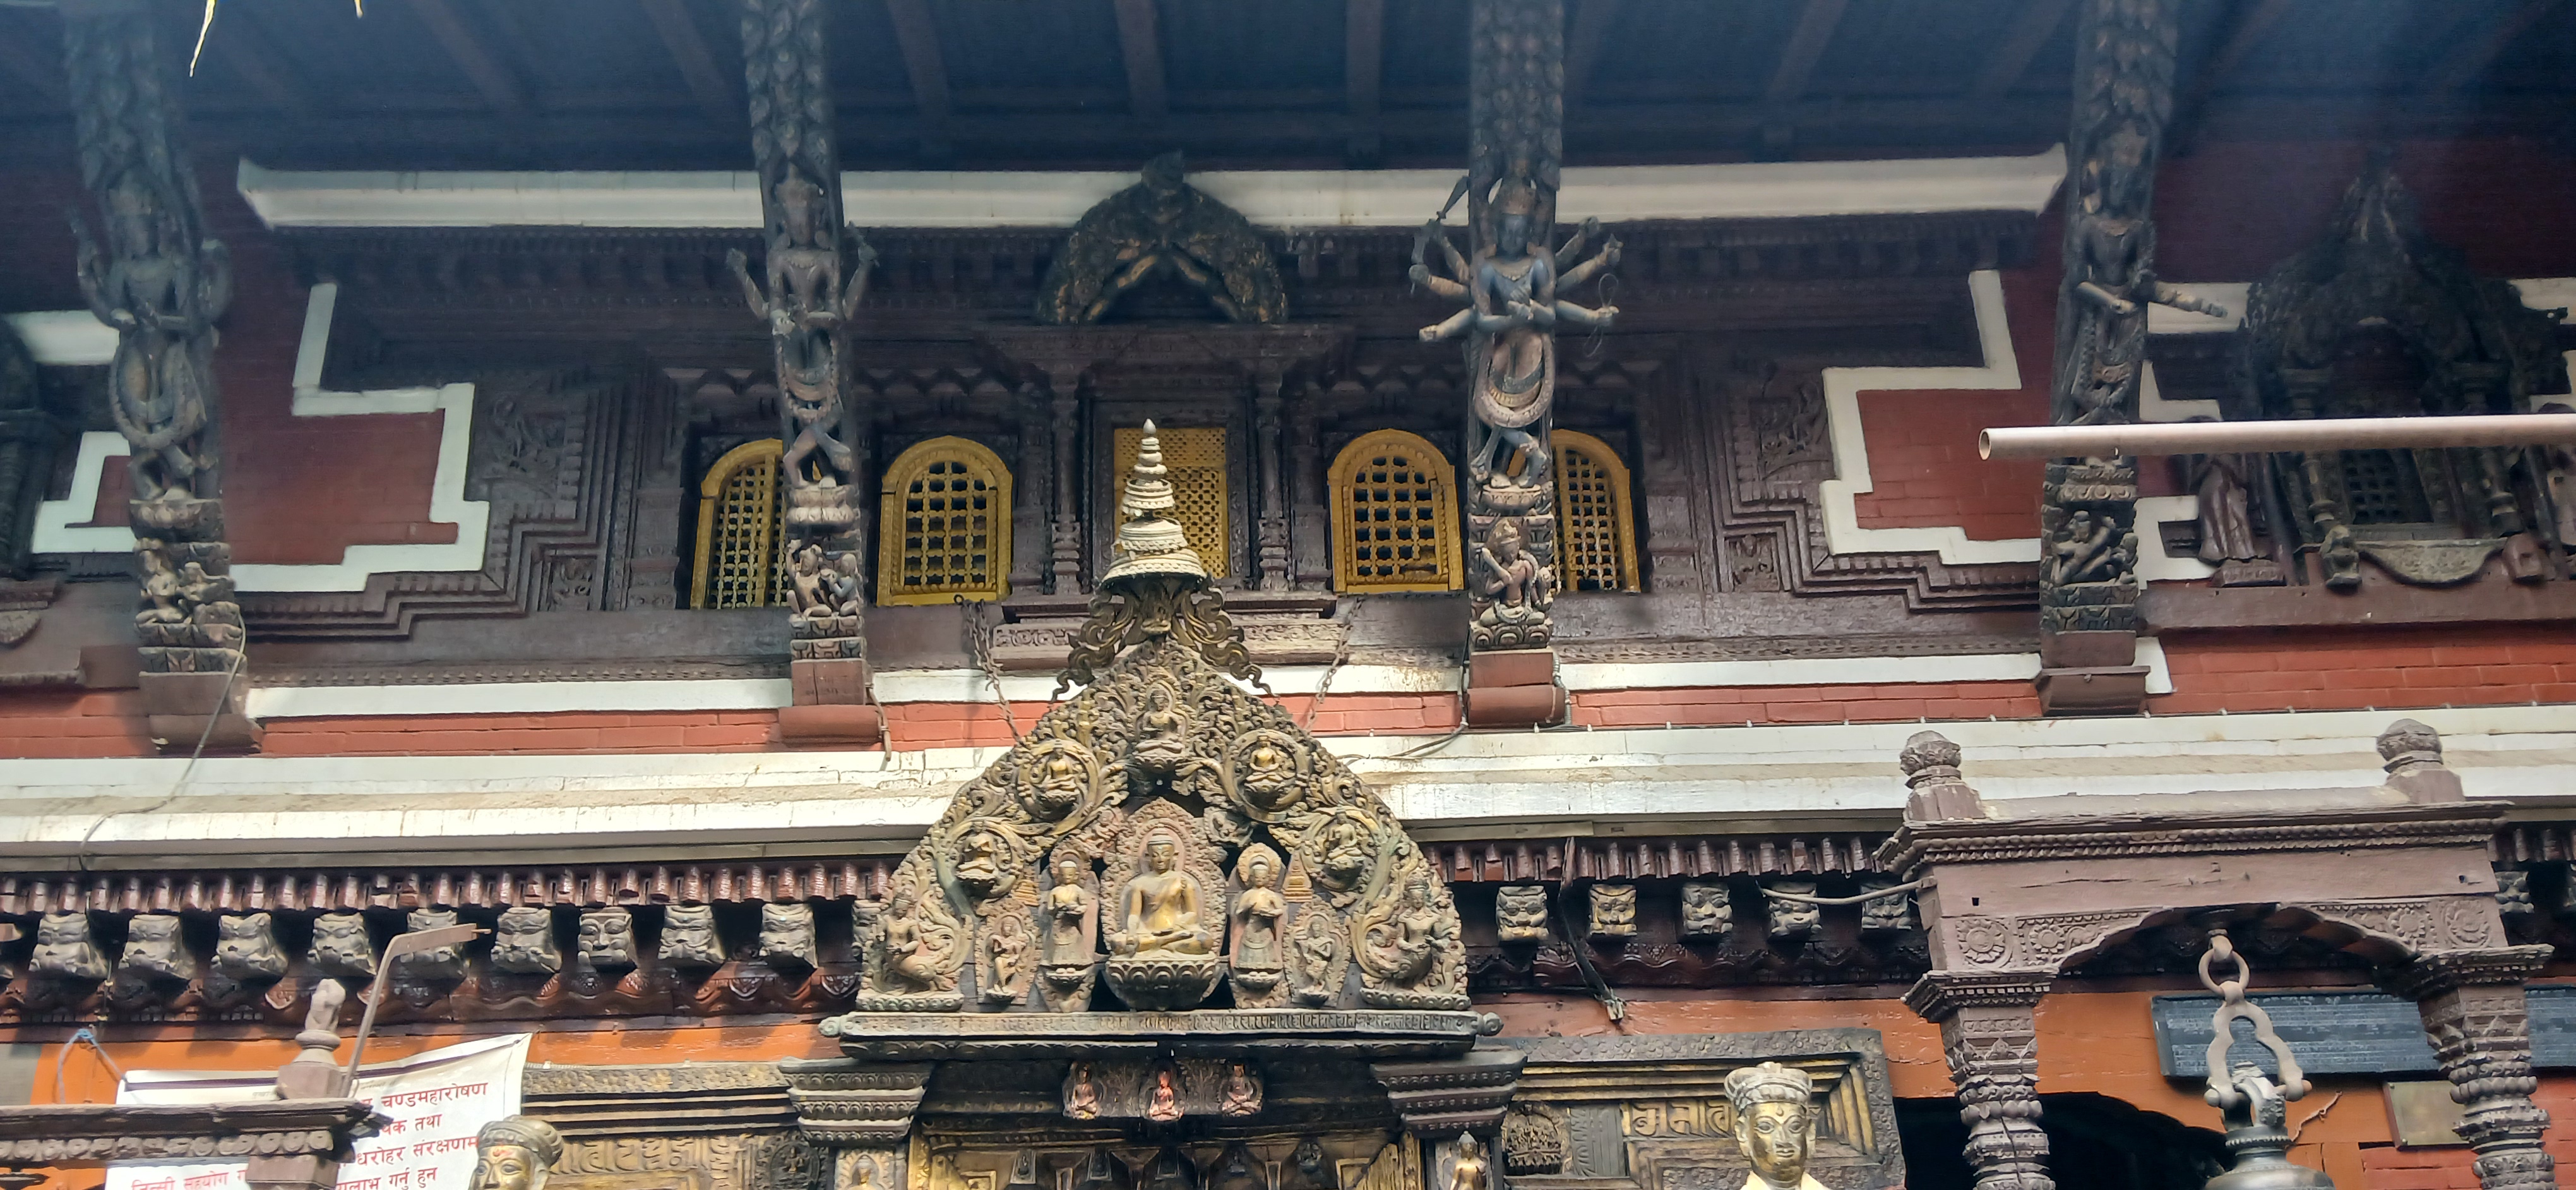
Heritage site: Hiranya_Varna_Mahavihar_Golden_Temple